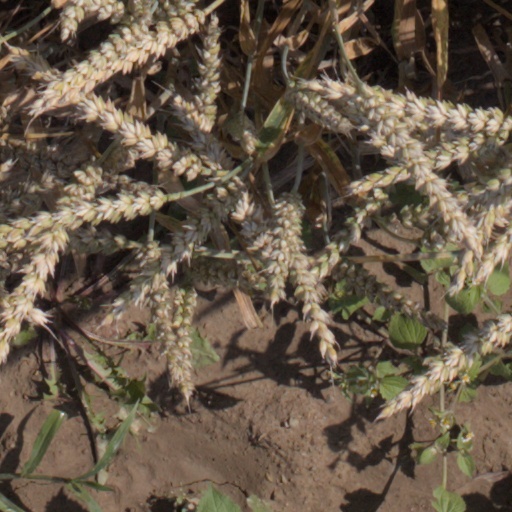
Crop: wheat